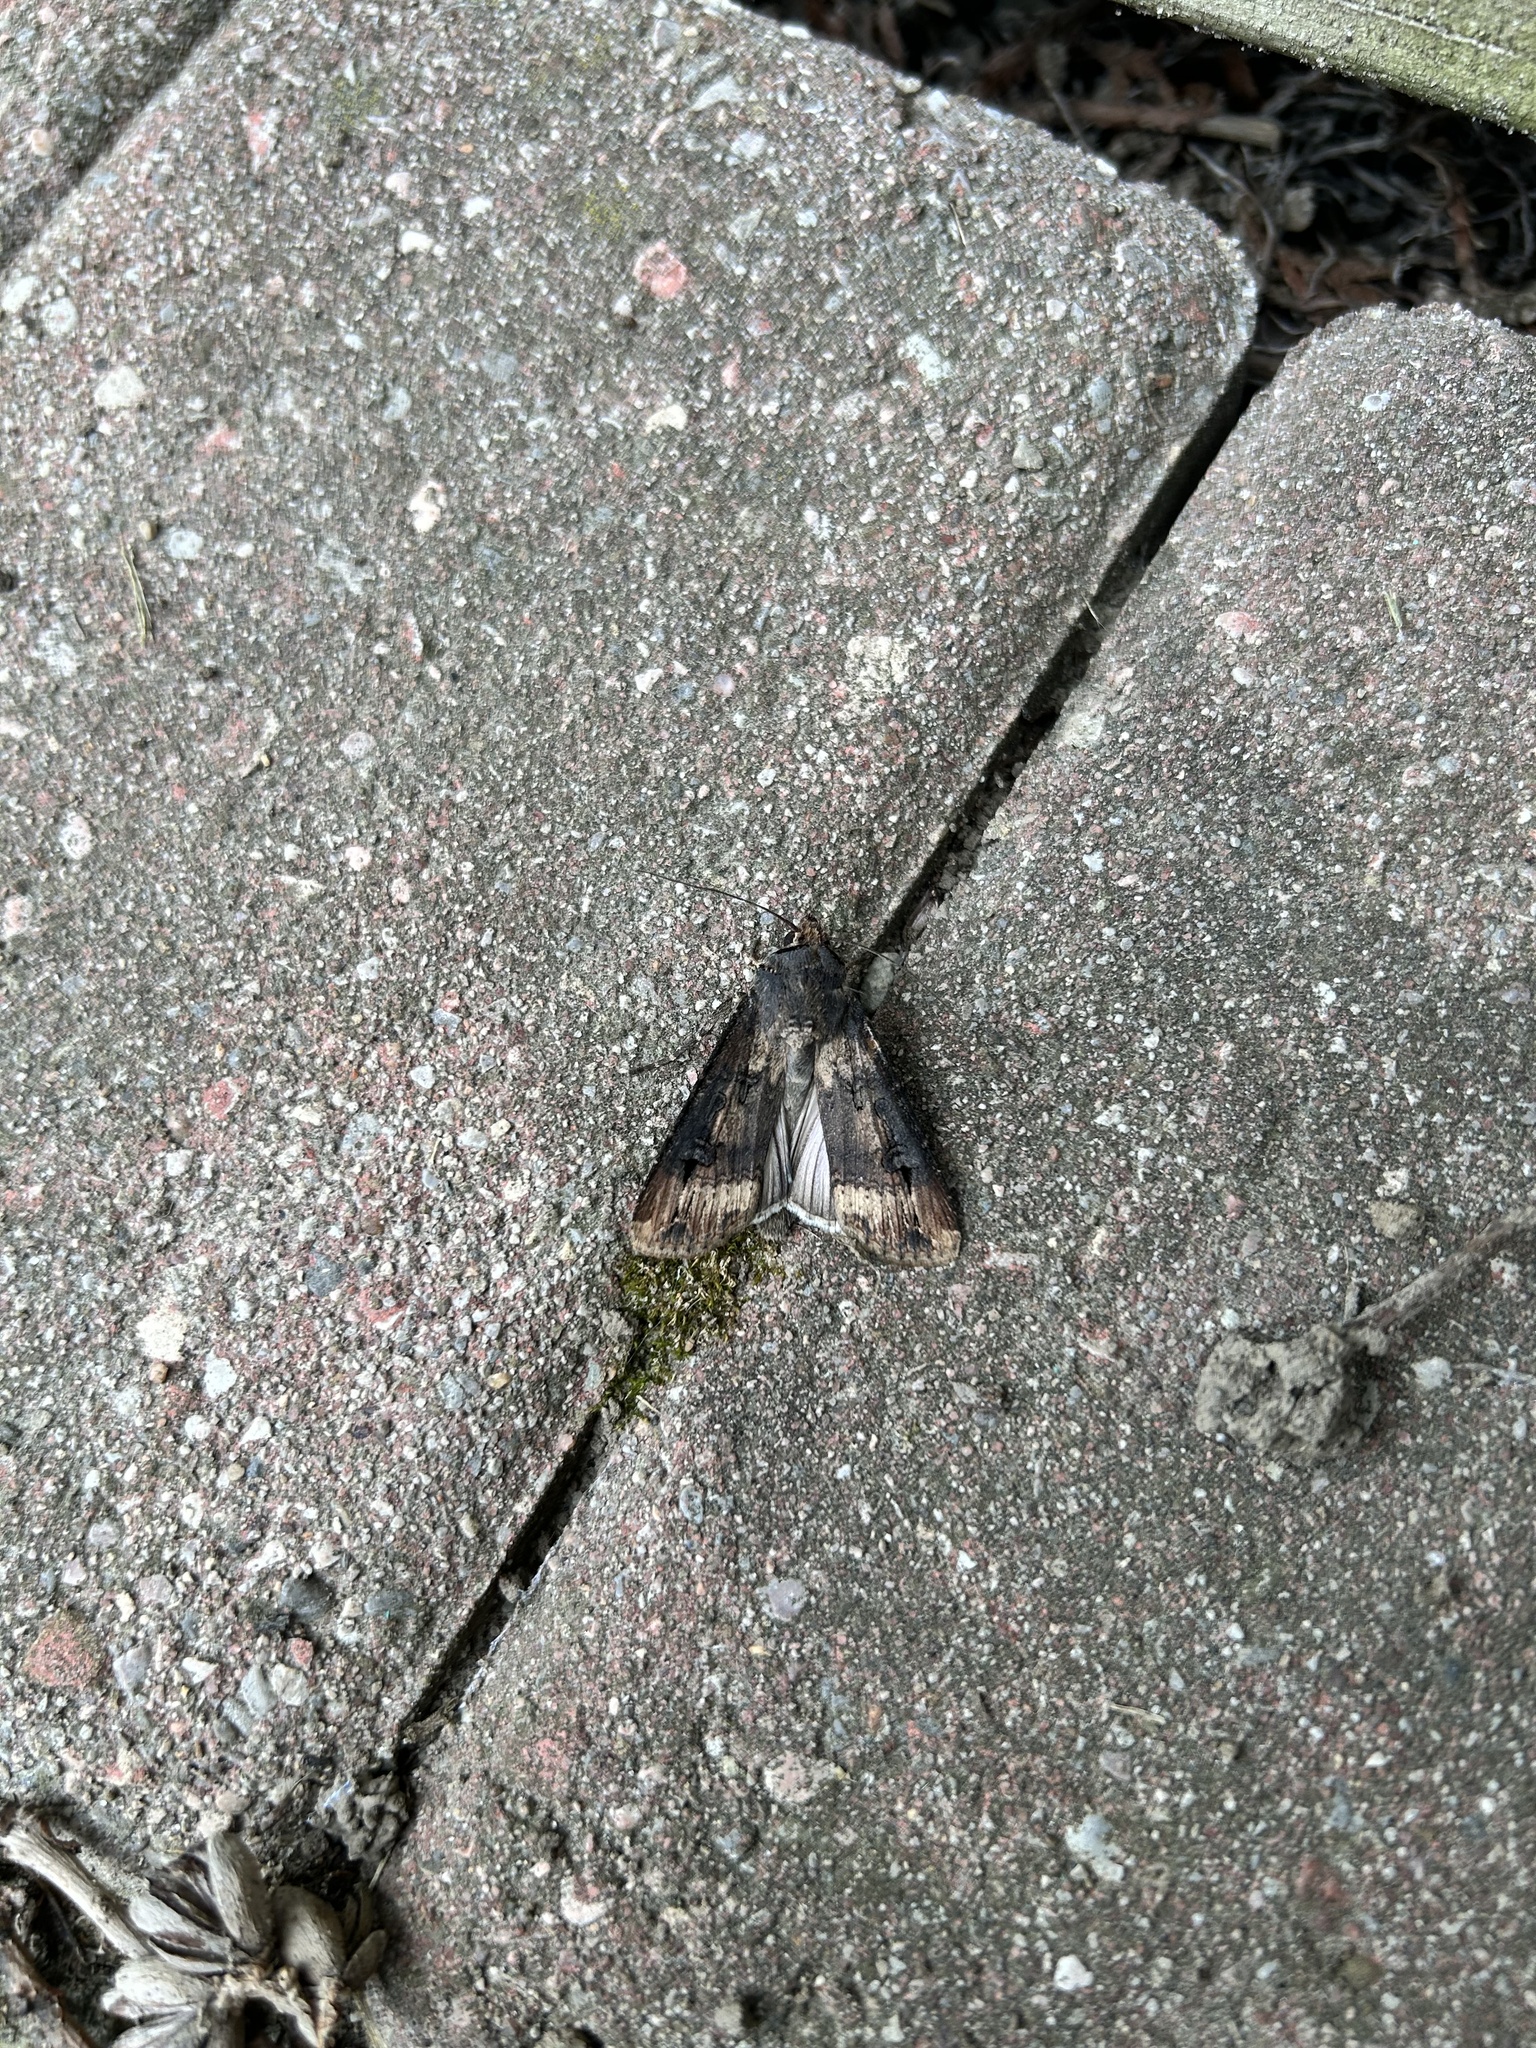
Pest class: cutworms